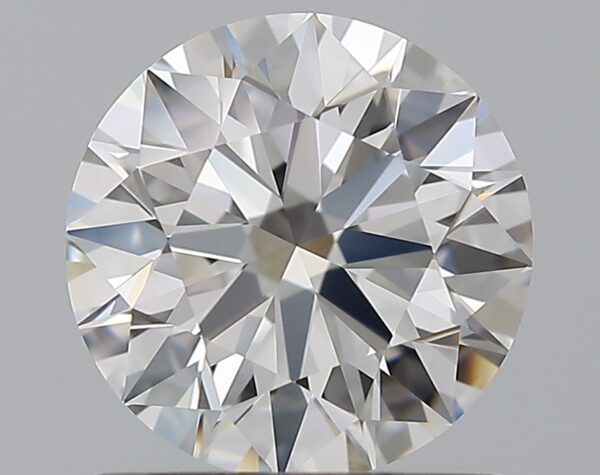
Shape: round
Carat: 1.09
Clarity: IF
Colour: E
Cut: EX
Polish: EX
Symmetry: EX
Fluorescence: N
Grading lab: GIA
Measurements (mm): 6.61 x 6.64 x 4.04